Irnham

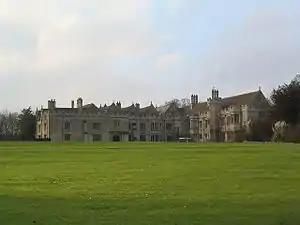
Irnham Hall

Irnham is listed as "Gerneham" in the Domesday Book of 1086. It was probably founded by an Anglo-Saxon thegn named Georna, hence Georna's Ham (or settlement). Scenes of 14th-century life in the village are depicted in the Luttrell Psalter.